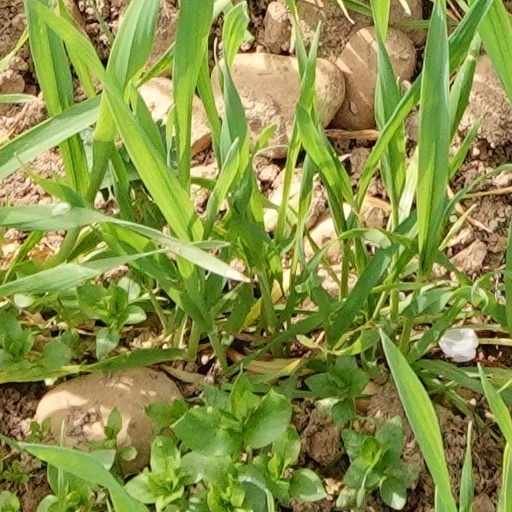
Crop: wheat